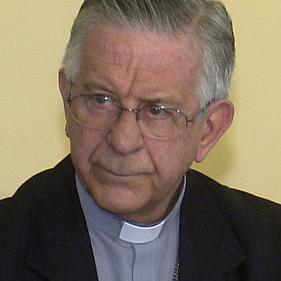
Age: 72